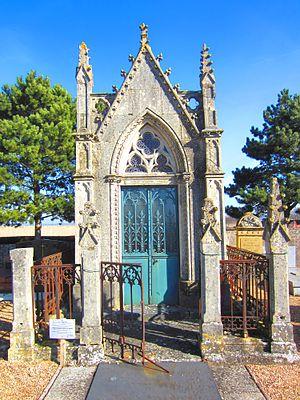
Chapelle sepulcrale Ennery
Ennery est une commune française située dans le département de la Moselle, en région Grand Est.